John S. Flizikowski

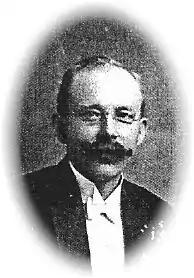
Image of Flizikowski from a family album, edited from a wedding portrait, June 1903

John S. Flizikowski (also known as José; born April 19, 1868, in Preußisch Stargard, West Prussia, now Starogard Gdański, Poland; died July 15, 1934, in Chicago, Illinois) was a notable Chicago architect of residential, church and commercial buildings during the late 19th and early 20th centuries.